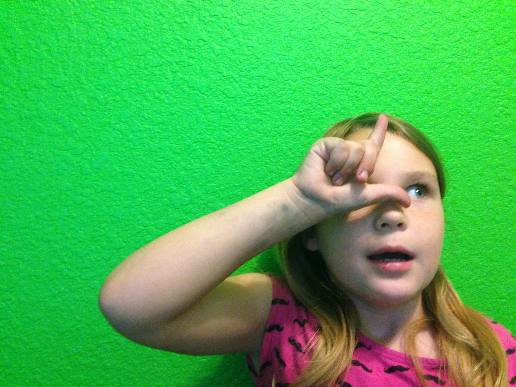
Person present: Yes